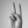
ASL letter: V